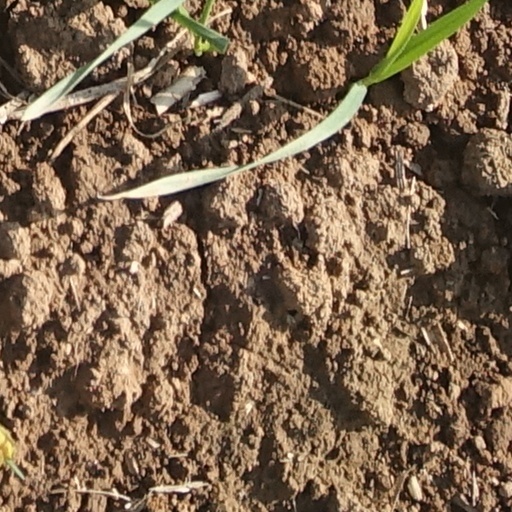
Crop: wheat